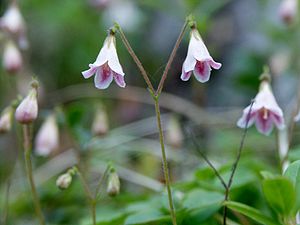
Linnæa (slægt)
Almindelig Linnæa (Linnaea borealis)
Almindelig Linnæa (Linnaea borealis)
Linnæa er en lille planteslægt med kun én art. Beskrivelsen af slægtens kendetegn er derfor sammenfaldende med artsbeskrivelsen.